Roquemaure, Gard

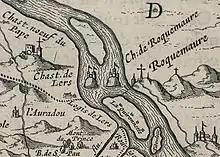
Detail from a map published in 1627 showing the castle of Roquemaure on a rock within the Rhône

In 218 BC, at the start of the Second Punic War, Hannibal crossed the Rhône with his army and war elephants in his journey from the Iberian peninsula to northern Italy. The classical historians Polybius and Livy each provide accounts of the journey, but the exact route has been the source of much scholarly debate. Roquemaure is one of several locations that have been proposed for the crossing.